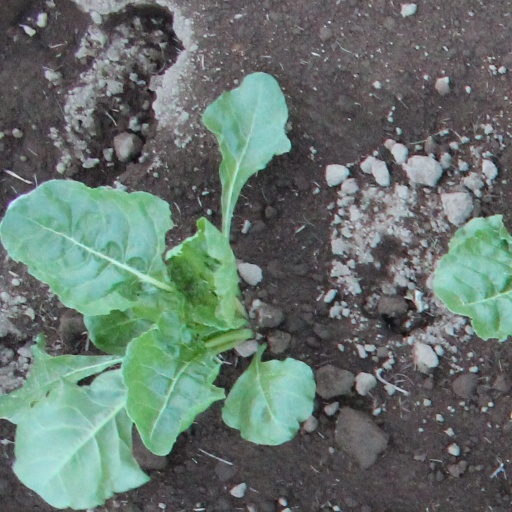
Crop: sugar beet